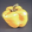
Label: sweet_pepper